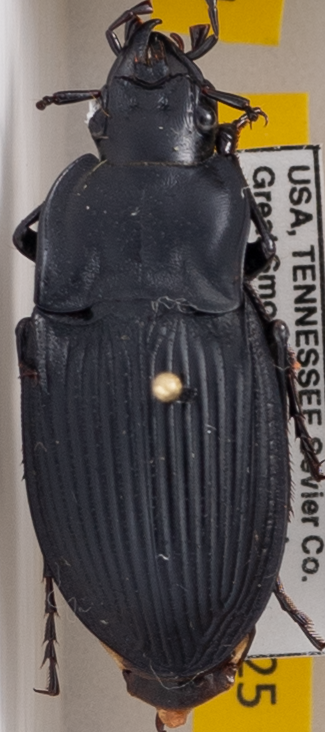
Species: Dicaelus dilatatus
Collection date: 2019-05-28
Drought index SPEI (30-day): -0.17
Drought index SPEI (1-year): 2.09
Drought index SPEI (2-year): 2.09